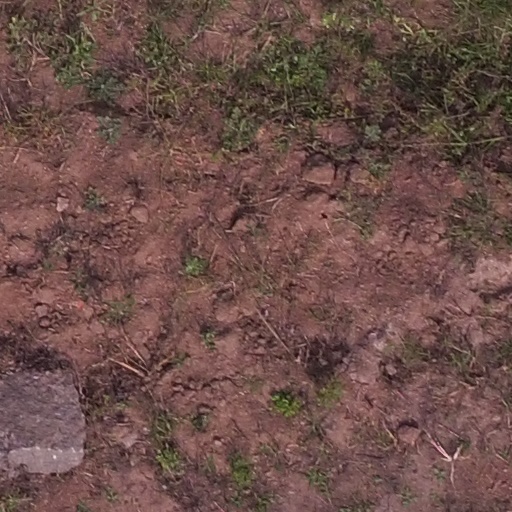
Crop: maize; corn